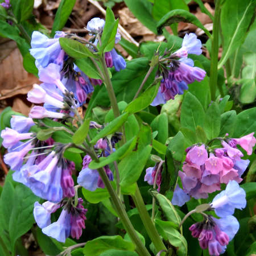
the flowers in forest on the banks